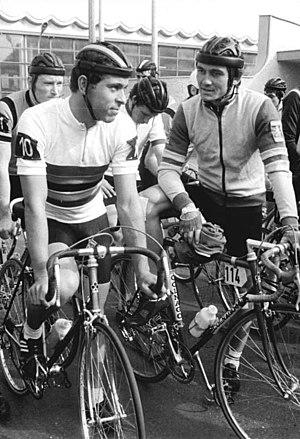
Thomas Barth est un ancien coureur cycliste allemand, né le 26 août 1960 à Zeulenroda.